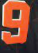
Number: 9